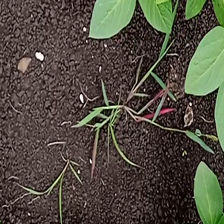
Weed species: Digitaria_SP_(Digitaria Sanguinalis )